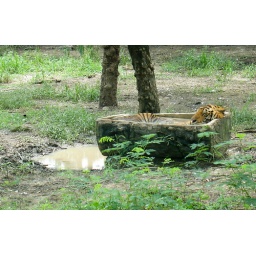
A tiger is taking an afternoon Nap in the tub